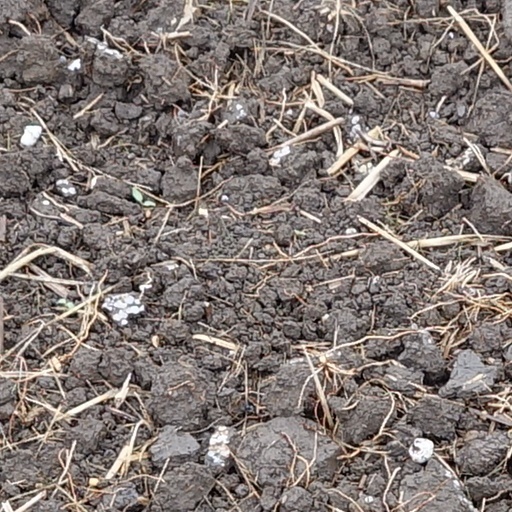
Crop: wheat